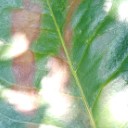
Label: Phoma